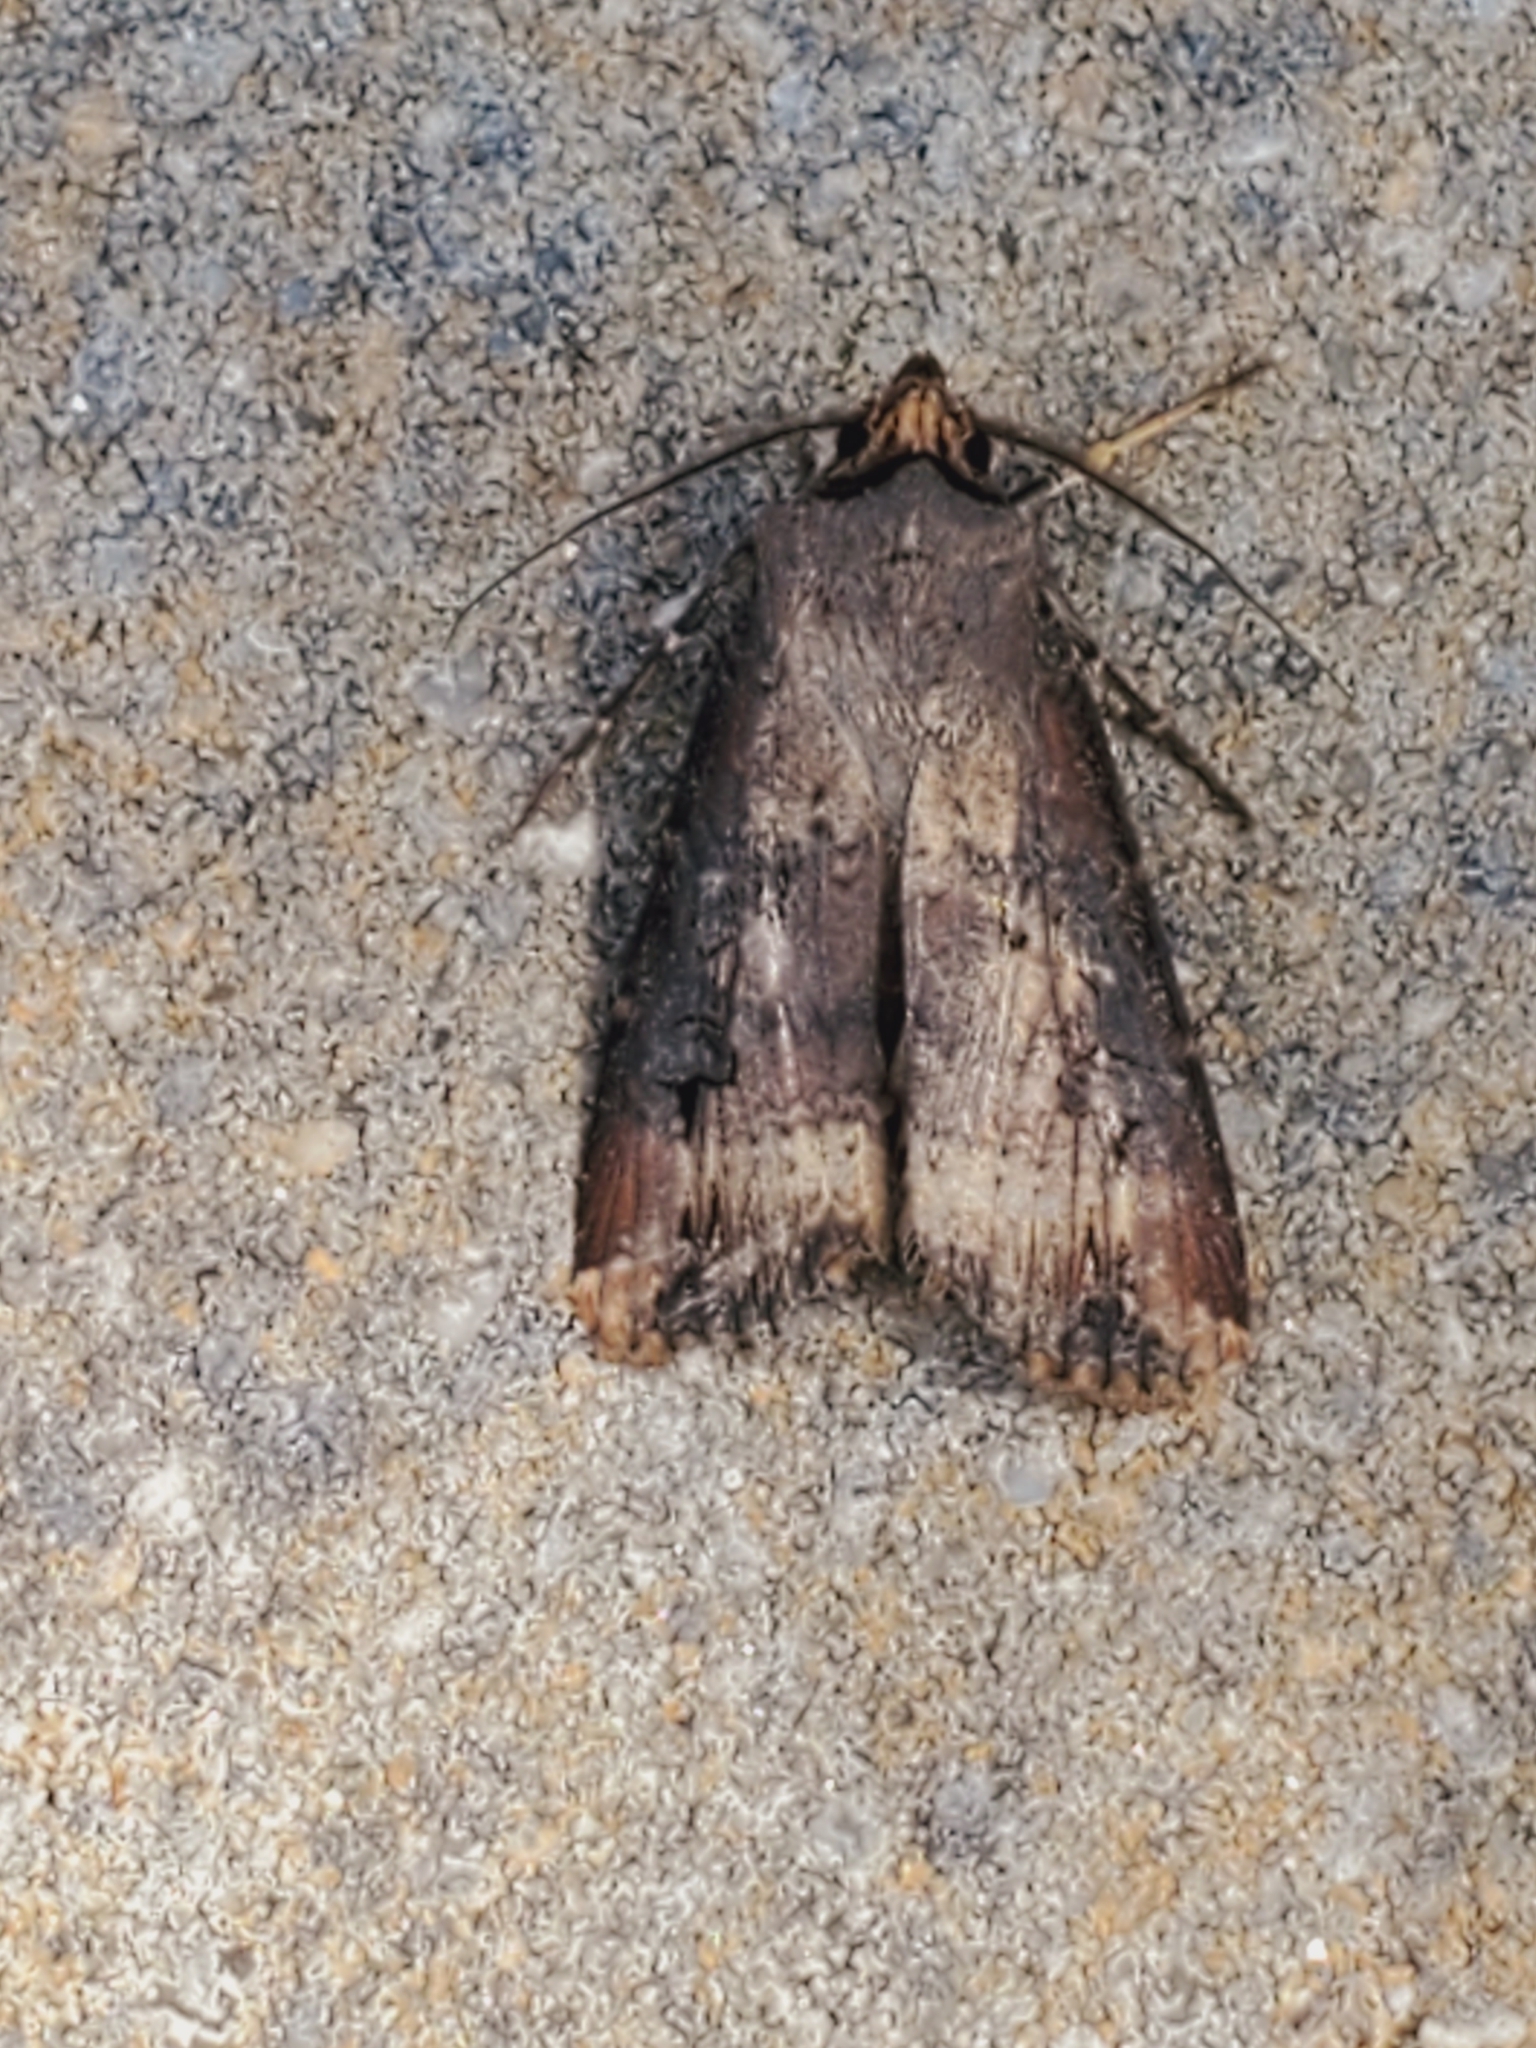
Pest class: cutworms